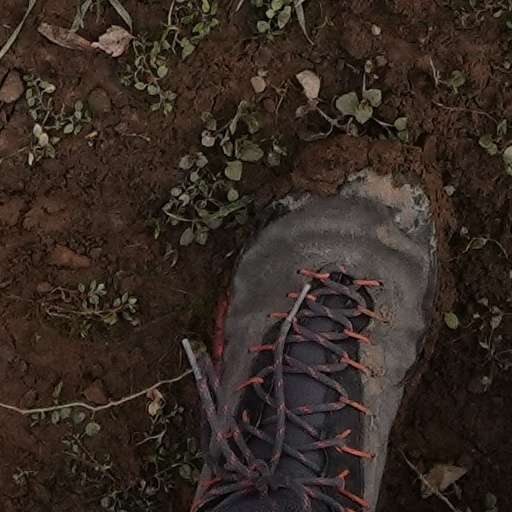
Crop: wheat